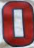
Number: 0